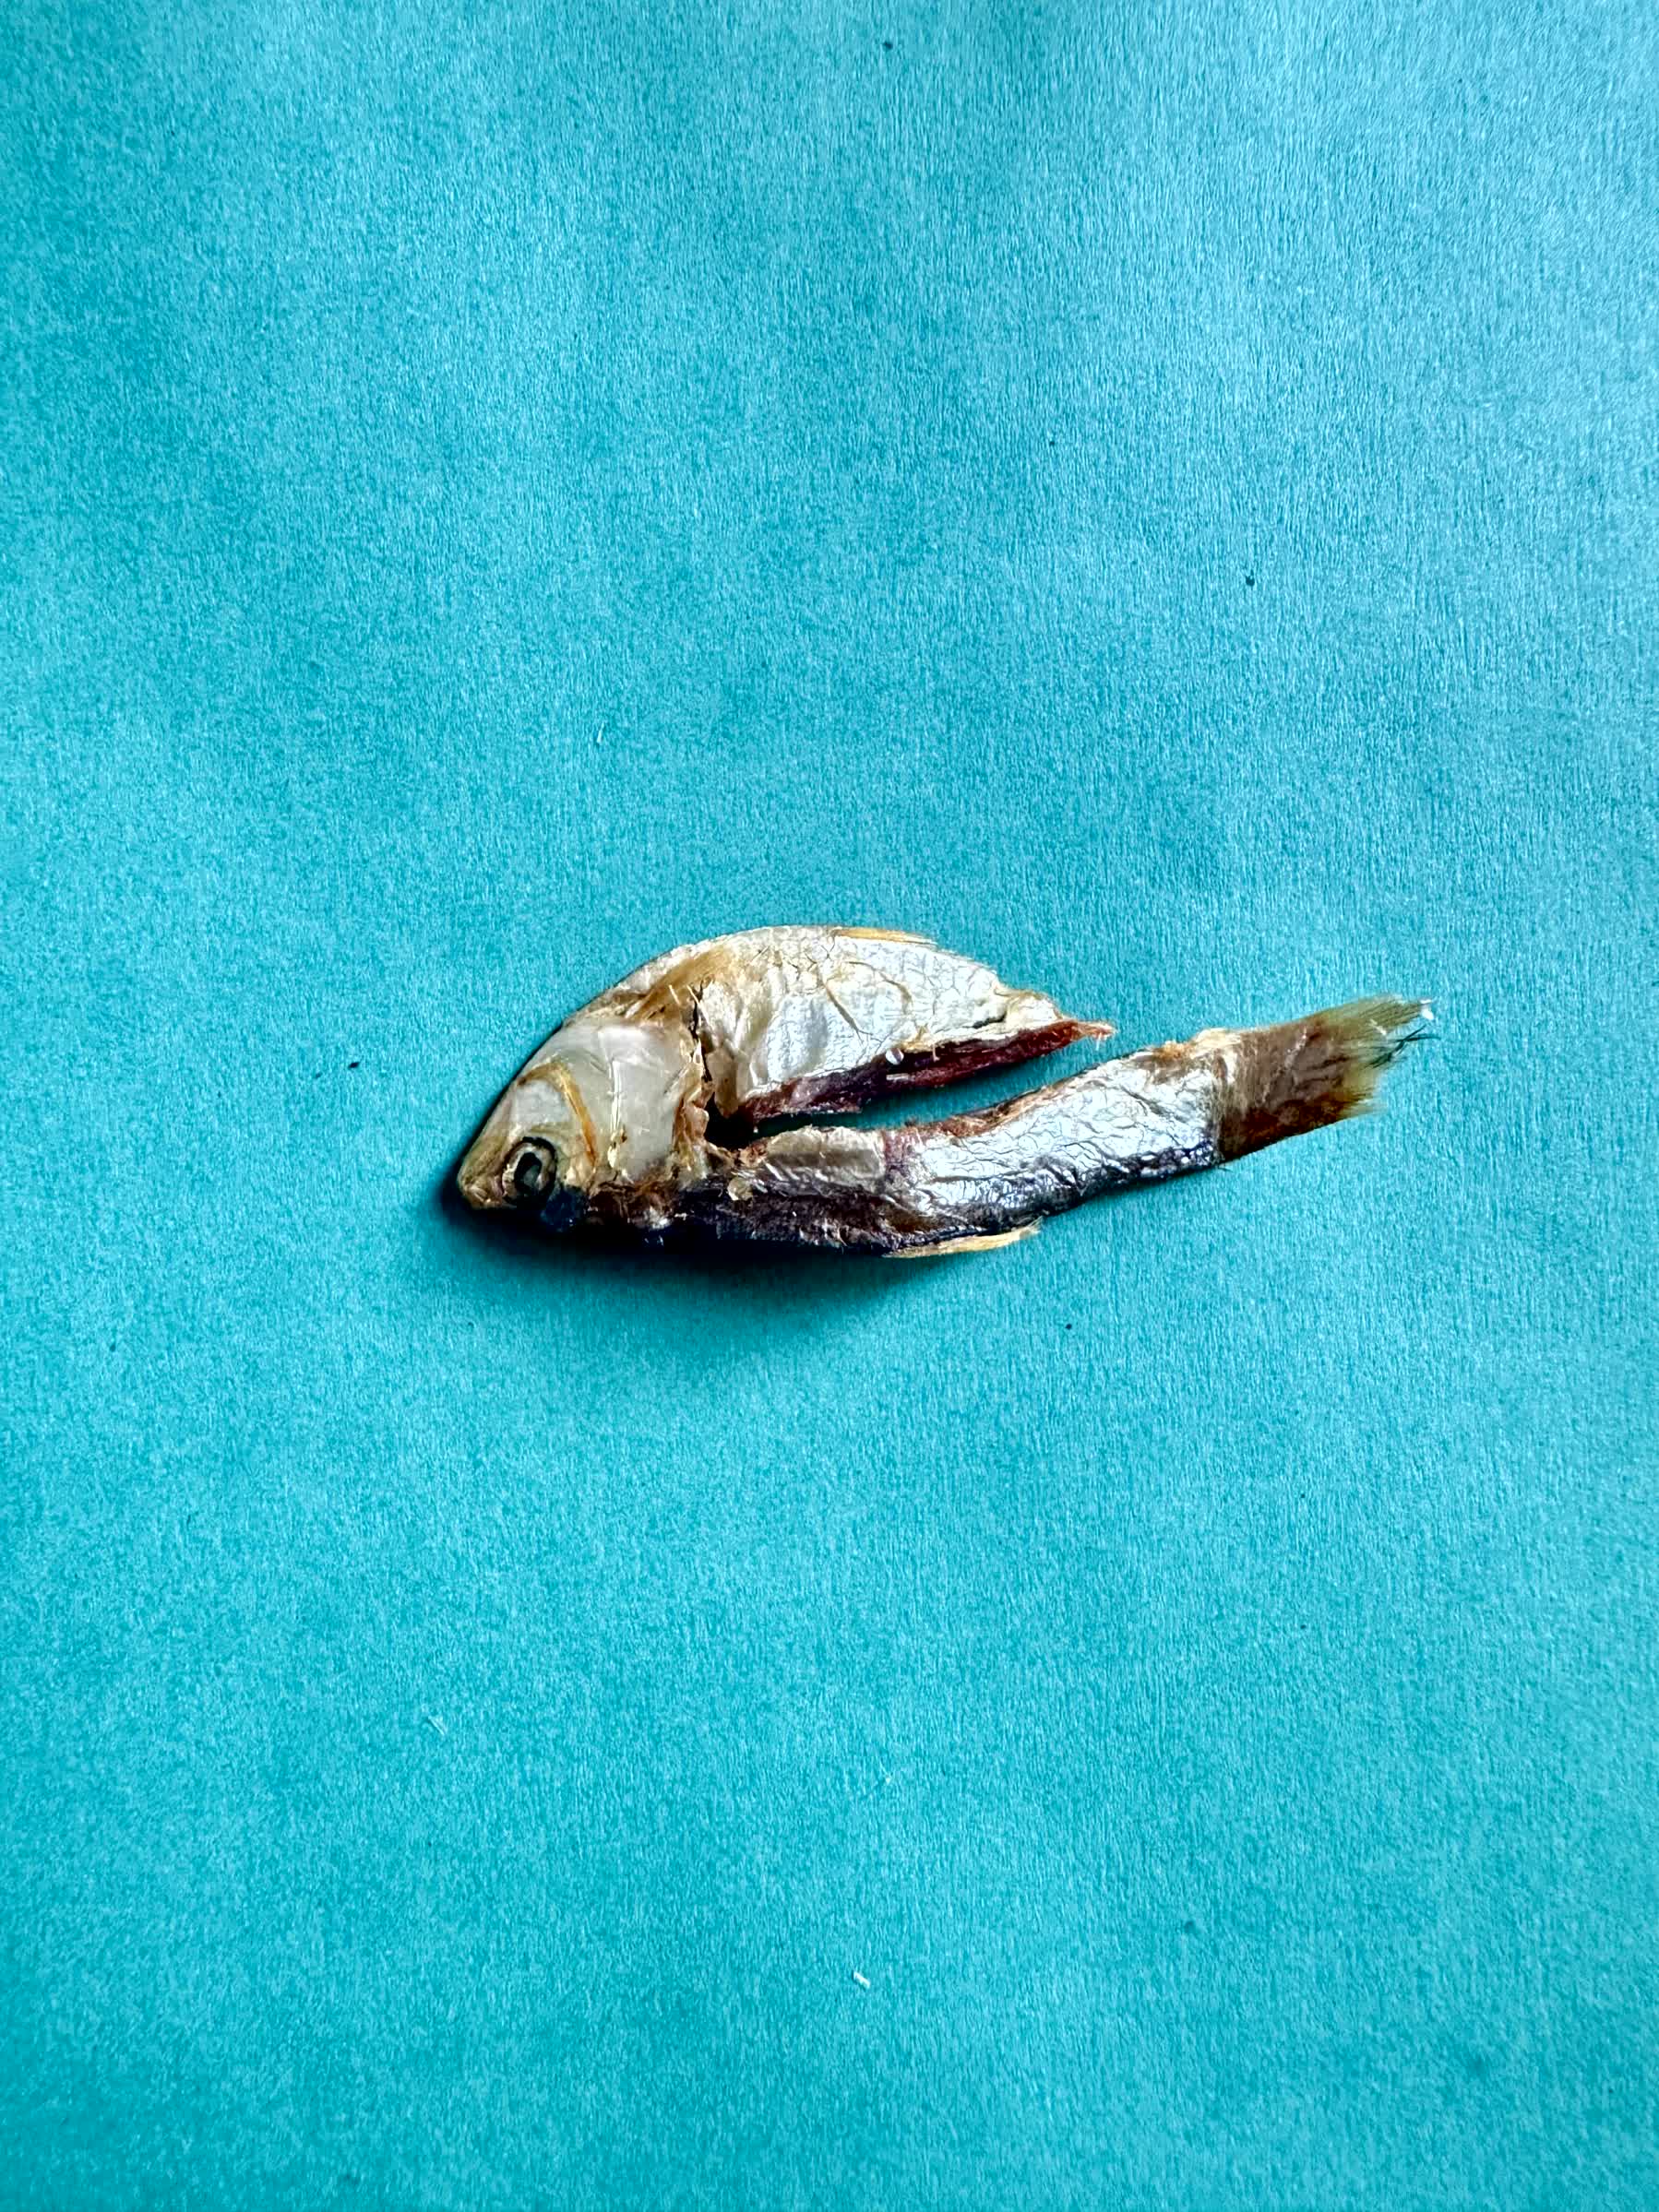
Species: Chapila